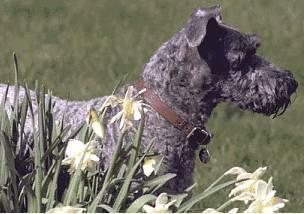
Kerry_blue_terrier